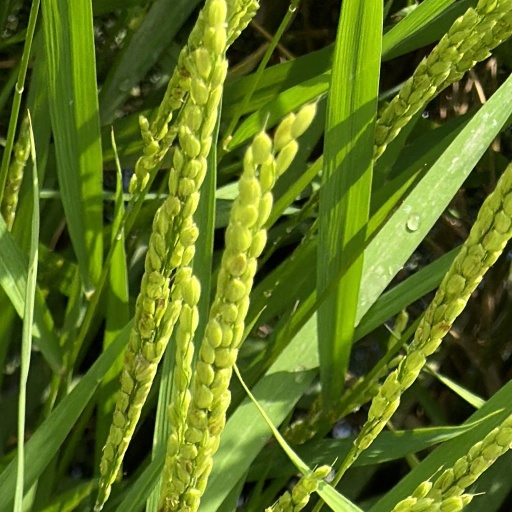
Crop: rice